Syntagma Musicum

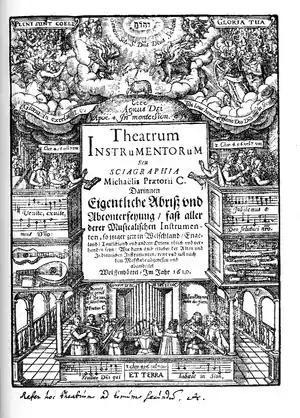

Syntagma Musicum (1614-1620) is a musical treatise in three volumes by the German composer, organist, and music theorist Michael Praetorius. It was published in Wittenberg and Wolfenbüttel. It is one of the most commonly used research sources for seventeenth-century music theory and performance practice. The second volume, "De Organographia," illustrates and describes musical instruments and their use; this volume in particular became a valuable guide for research and reconstruction of early instruments in the twentieth century, and thus an integral part of the early music revival. Though never published, Praetorius intended to write a fourth volume on musical composition.